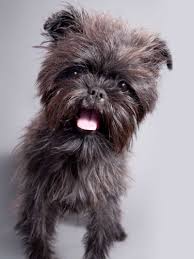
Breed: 200-n000012-affenpinscher